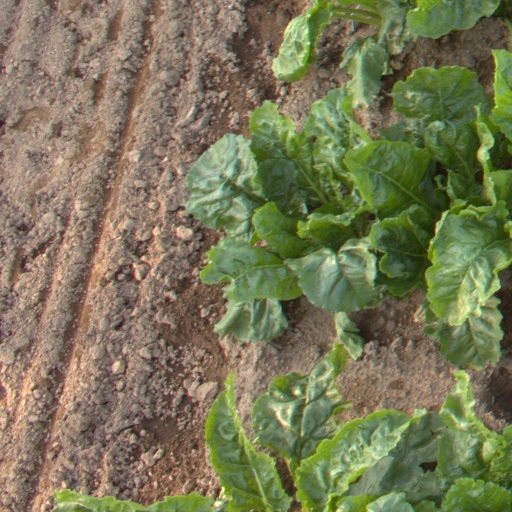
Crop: sugar beet